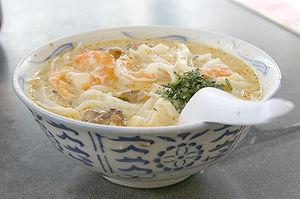
La laksa est une soupe asiatique de nouilles épicées, principalement consommée en Malaisie, en Indonésie et à Singapour. C'est une soupe riche et complète à base de lait de coco, de nouilles, de crevettes, de poisson ou de viande, parfumée de pâte de curry, de piment, de citronnelle et de coriandre.
La cuisine singapourienne reflète la diversité culturelle de la cité-état. Enclave chinoise dans le monde malais, on observe une grande variété de styles culinaires à la fois chinois, malais, mais également indonésien, anglais, indien, thaï, portugais, arabe, etc.